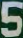
Number: 5